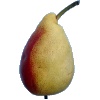
Label: Pear 2